Ray Watson (broadcaster)

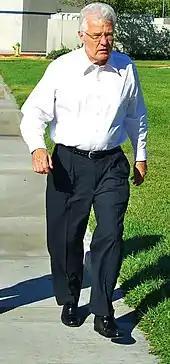
Watson at Frazier Mountain High School during a brush fire in the Mountain Communities of the Tejon Pass, August 2010

Raymond A. (Ray) Watson (born 1936) is a former American television executive who was a member of the Board of Supervisors in Kern County, California, representing the western part of the county, between November 2002 and November 2012. He was chairman of the board in 2010. Watson was named Broadcaster of the Year by the California Broadcasters Association in 2002. He was on the advisory committee of the Carrizo Plain National Monument and was a director of the San Joaquin Valley Air Pollution Control District.